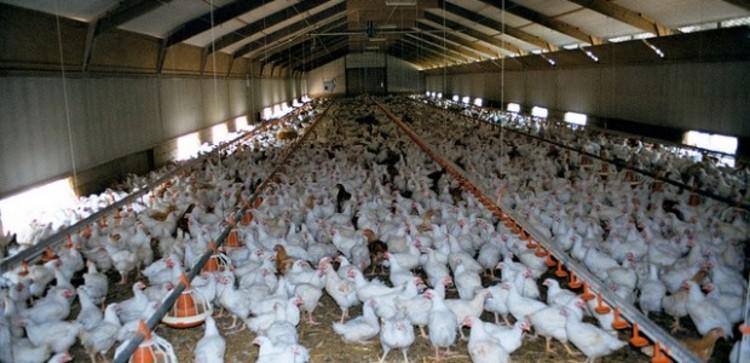
Kuku wengi weupe, wanafugwa ndani ya banda kubwa la kisasa, ambalo limening'inizwa vyuma virefu vilivyoshikilia makontena yenye vyakula na maji yao.Na ufugaji huo ni kwa ajili ya viwanda,kwani kuku hao hutoa bidhaa mbalimbali kama mayai na nyama.